Tigran Petrosian Chess House

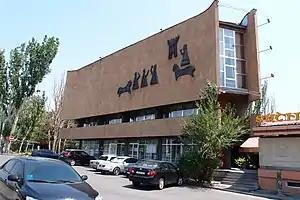
Tigran Petrosian Chess House in Yerevan

Tigran Petrosian Chess House, officially the Central House of Chess-player named after Tigran Petrosian, is the centre of the sport of chess in Yerevan, Armenia. It was opened in 1970. In 1984, it was renamed after the former world chess champion Tigran Petrosian. The architect of the triangular-shaped building was Zhanna Meshcheryakova. Petrosian laid the first stone in the foundation of the building. Currently, the director of the centre is Hrachik Tavadyan.